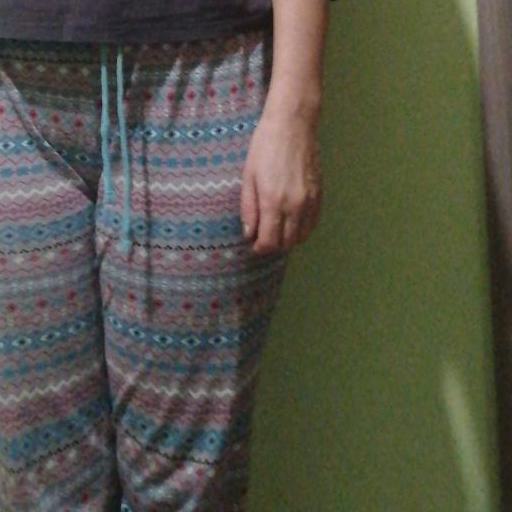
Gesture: no_gesture